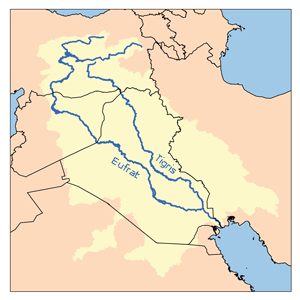
La Mésopotamie, du grec μεσο / mesos « milieu » et ποταμός / potamos « fleuve », est une région du Moyen-Orient située entre le Tigre et l'Euphrate et qui correspond pour sa plus grande part à l'Irak actuel. Elle comprend au nord une région de plateaux, qui est une zone de cultures pluviales, et au sud, une région de plaines où l'on pratique une agriculture qui repose exclusivement sur l'irrigation.